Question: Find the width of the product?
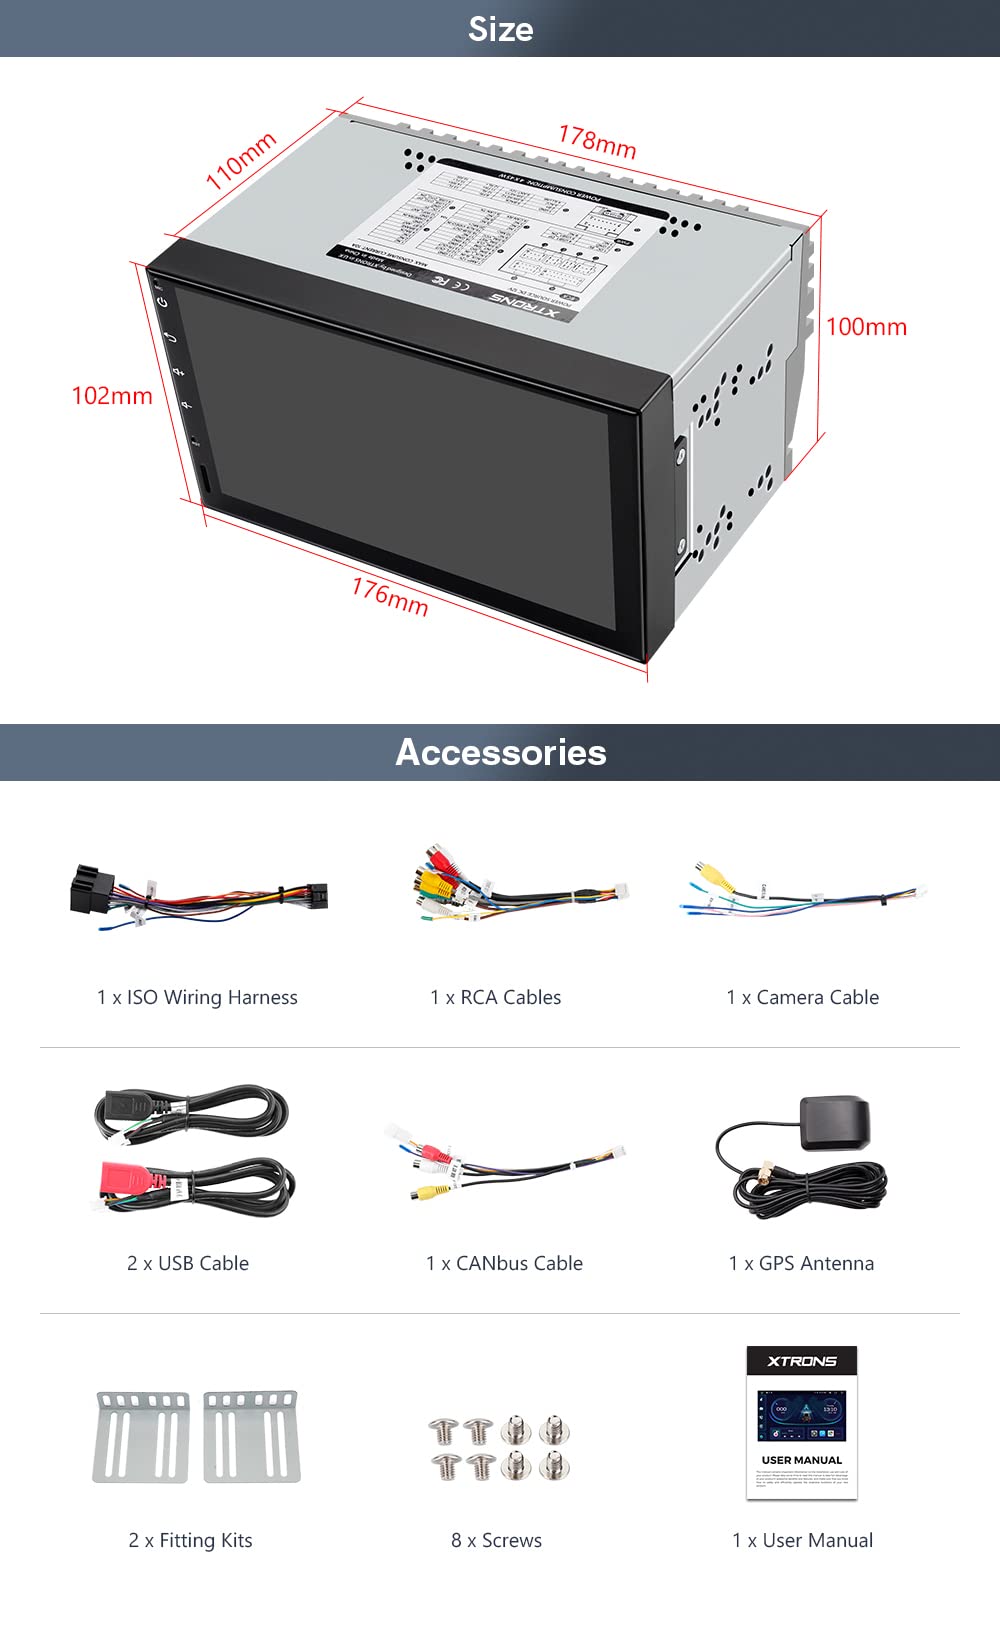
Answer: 178.0 millimetre